Yellow River Map

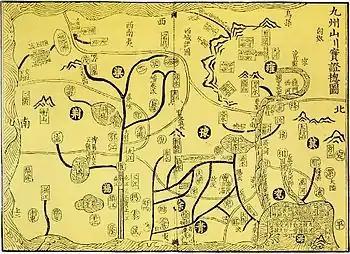
A depiction of the system of the 9 "zhou", or "river-islands" (州 or 洲, now usually used to refer to "provinces"), a system which Shun is credited with helping to develop, followed up by the essential work of Yu

Yellow River floods were a constant occurrence throughout ancient, medieval, and early modern Chinese history, sometimes covering entire provinces and even shifting between the north and south sides of the Shandong Peninsula. The Great Flood was a foundational myth of Chinese culture concerning a major flood said to have lasted at least two generations amid storms and famines. Chinese legend traditionally places it during the third millennium BCE reign of the Emperor Yao. The River Map typically plays an important role in Yu the Great's eventual successful control over the flooding waters c. 2200–2100 BCE.